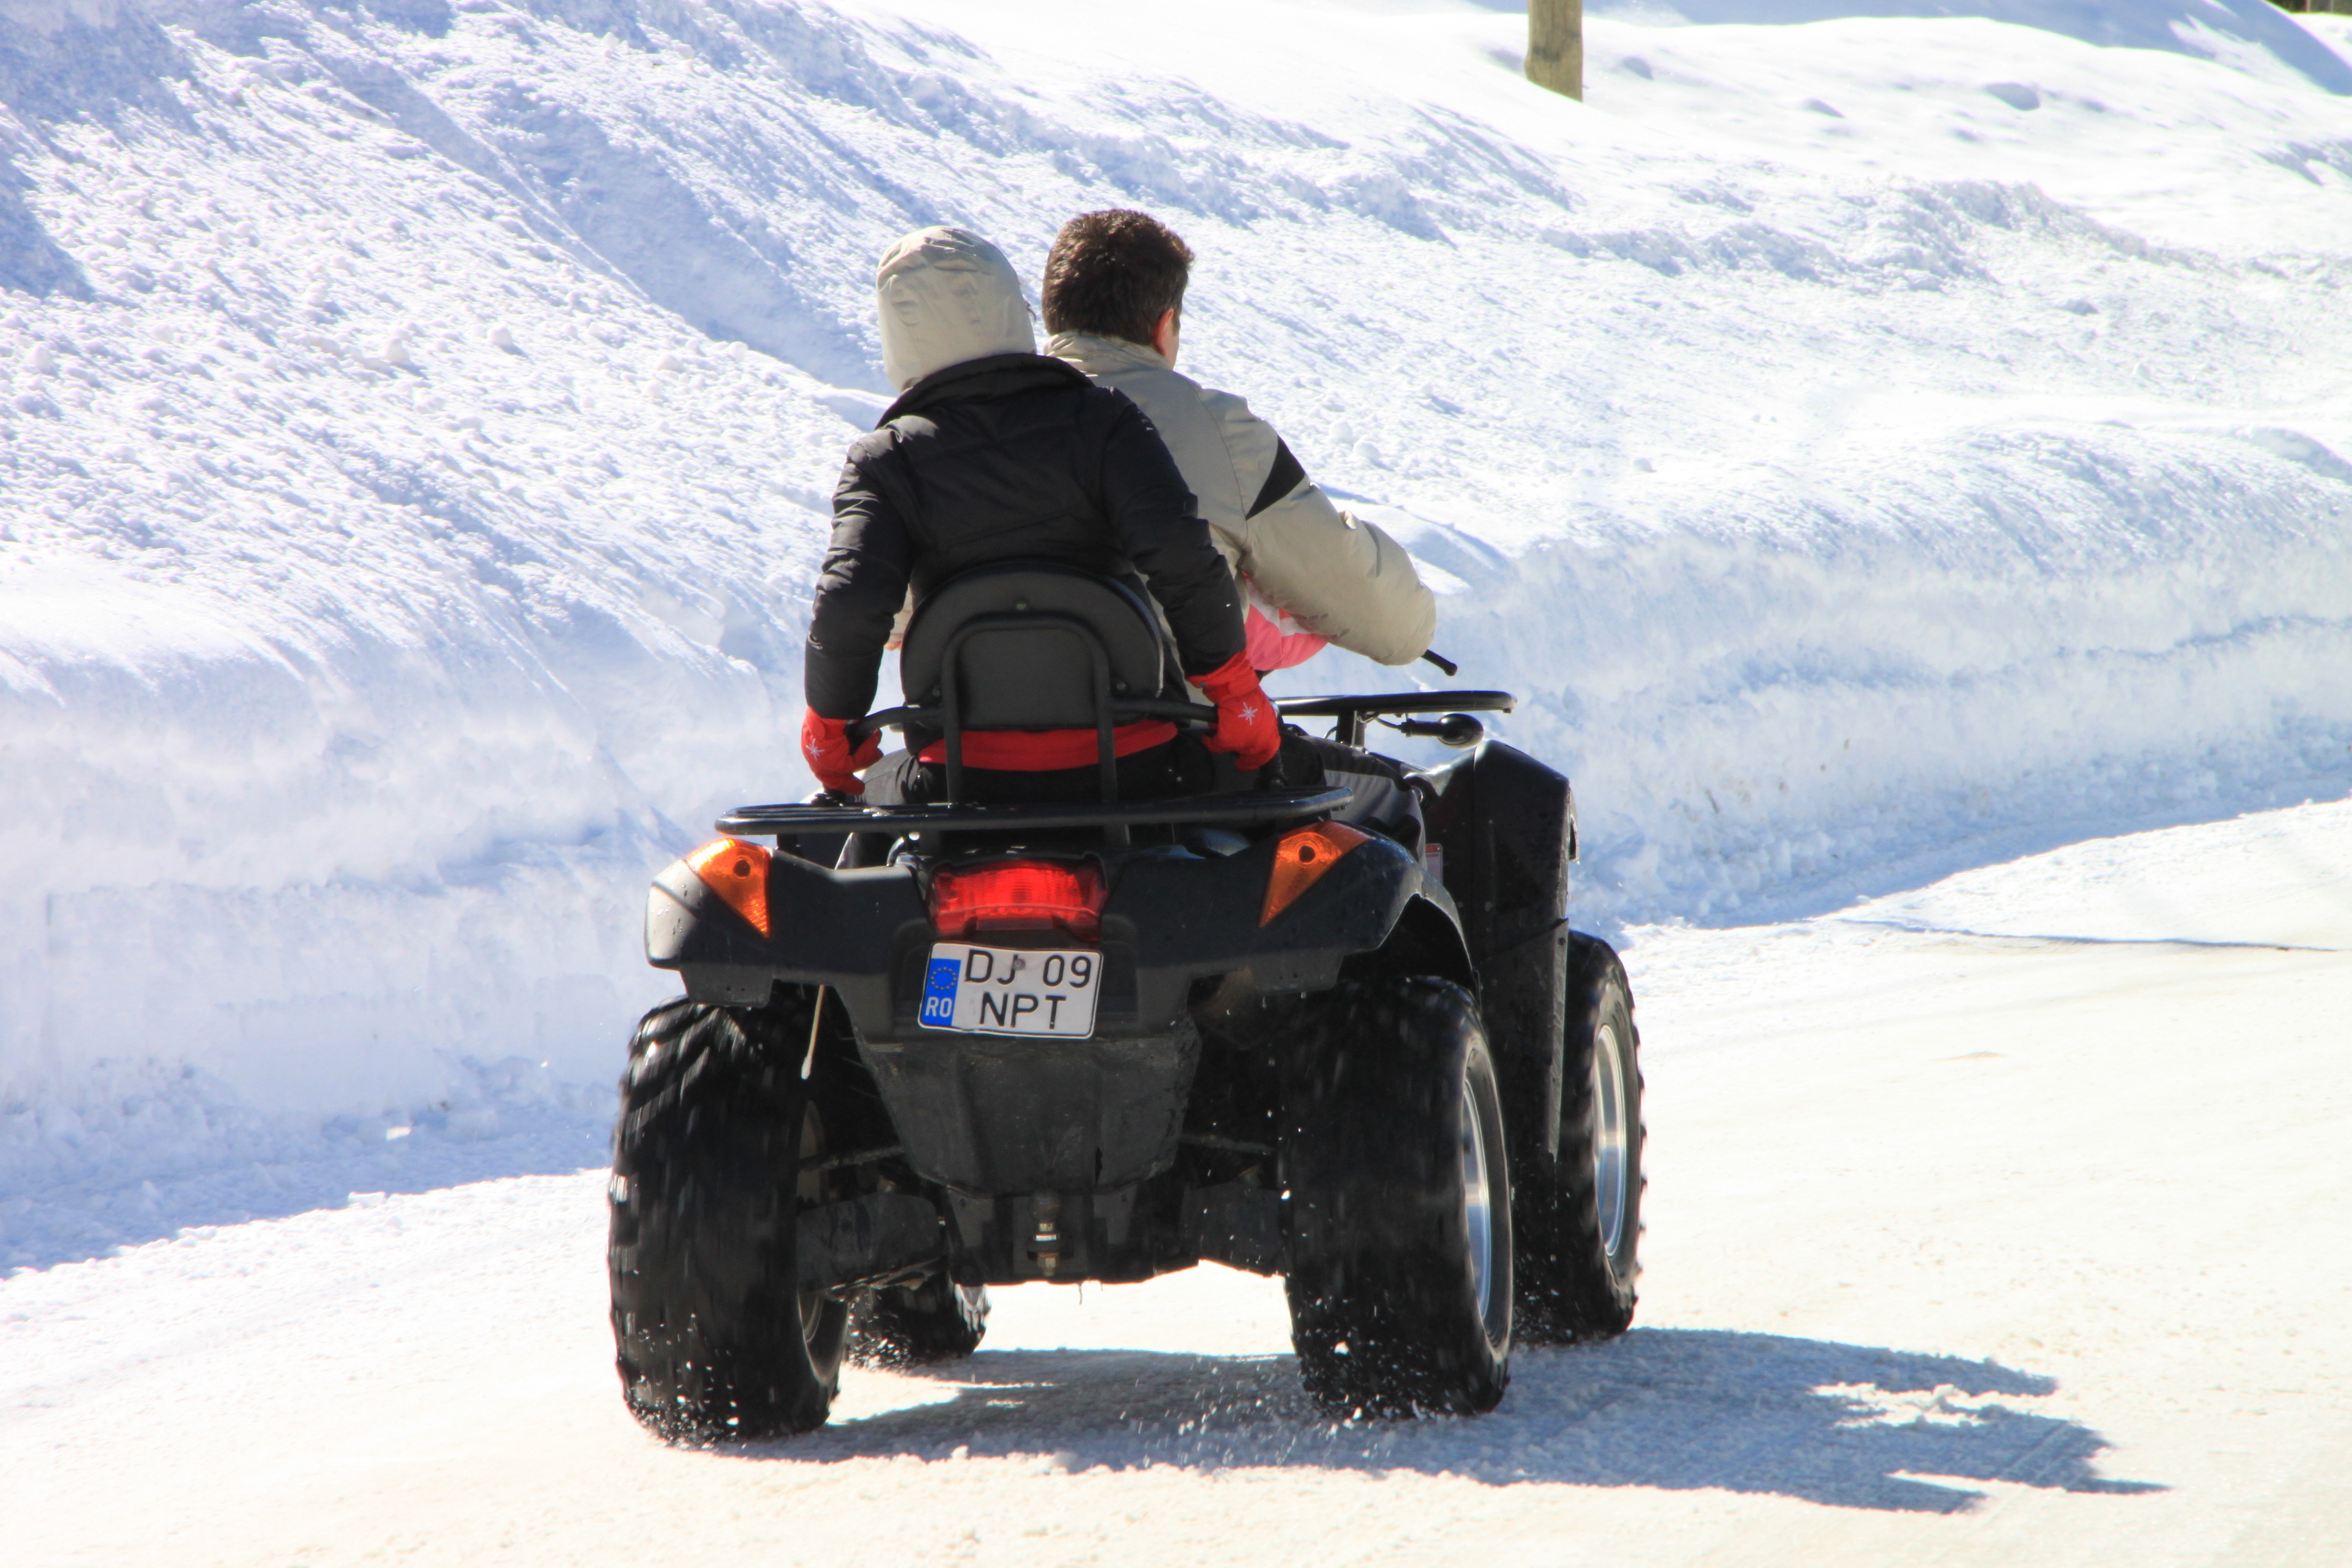
snow, cold, road, travel, vehicle, motorcycle, terrain, winter sport, sports, racing, motorsport, atv, off road, motorcycling, all terrain vehicle, land vehicle, auto racing, off roading